USS Tucumcari

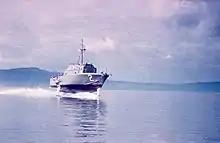
USS "Tucumcari" traveling at high speed

USS "Tucumcari" (PGH-2) was a Boeing-built hydrofoil. Named after Tucumcari, New Mexico, it was the basis for the technology used in the subsequent "Pegasus"-class patrol boats and the Jetfoil ferries. Its unique feature was a waterjet propulsion and a computer-controlled fully submerged foil configuration of one foil at the bow and foils on the port and starboard sides. The "Tucumcari" was one of two prototype boats contracted by the Navy under project SCB 252 for the purpose of evaluating the latest hydrofoil technology. The second boat was the rival Grumman-built .